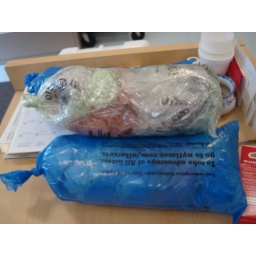
...even the little plastic bags the newspapers are delivered in each morning.